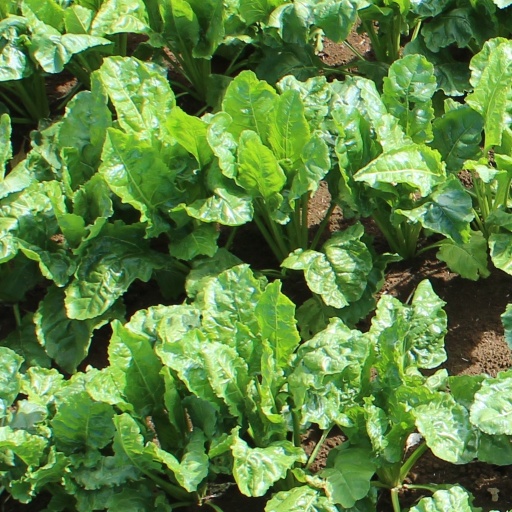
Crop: sugar beet